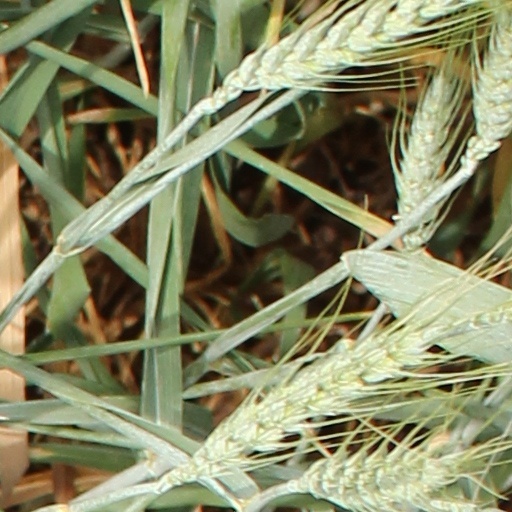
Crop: wheat